Trams in Kraków

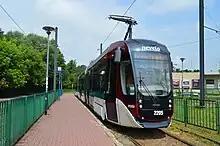
Newag 126N in June 2013

The NGT8 trams were ordered in June 2010. 24 Bombardier NGT8 were built between 2012 and 2014. MPK Kraków received its first NGT8 in October 2012.